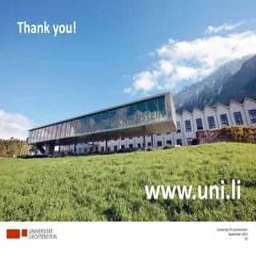
University of Liechtenstein